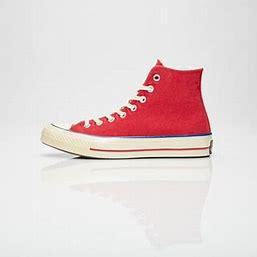
Brand: Converse
Model: Chuck Taylor All Star 1970S